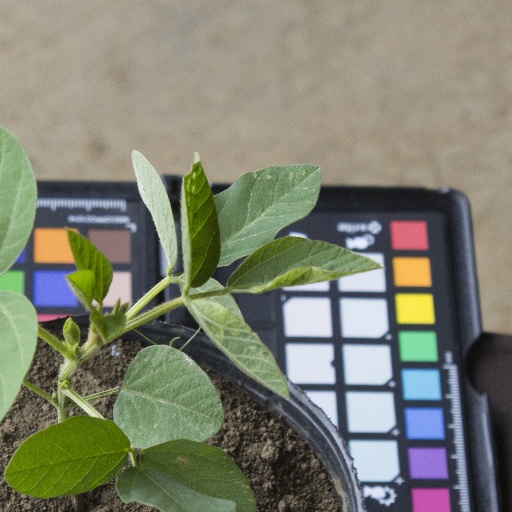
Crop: soybean